Eucalyptus globulus subsp. maidenii

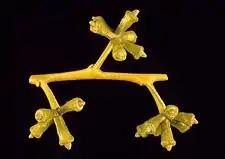
flower buds

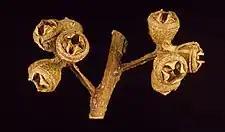
fruit

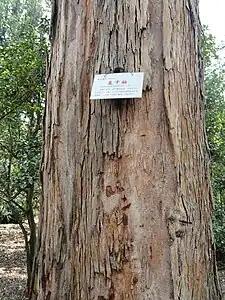
trunk of tree in Kunming Botanical Garden, China

"Eucalyptus globulus" subsp. "maidenii" is a tree that typically grows to a height of and forms a lignotuber. The bark is mostly smooth, shedding in long strips to leave a white or greyish surface. There is sometimes rough, partially shed bark at the base of the trunk and ribbons of shedding bark in the upper branches. Young plants and coppice regrowth have stems that are more or less square in cross-section, with a prominent wing on each corner. The juvenile leaves are sessile, arranged in opposite pairs, elliptic to egg-shaped, the lower surface covered by a white, waxy bloom, long and wide. Adult leaves are arranged alternately, the same shade of green on both sides, lance-shaped to curved, long and wide on a petiole long.